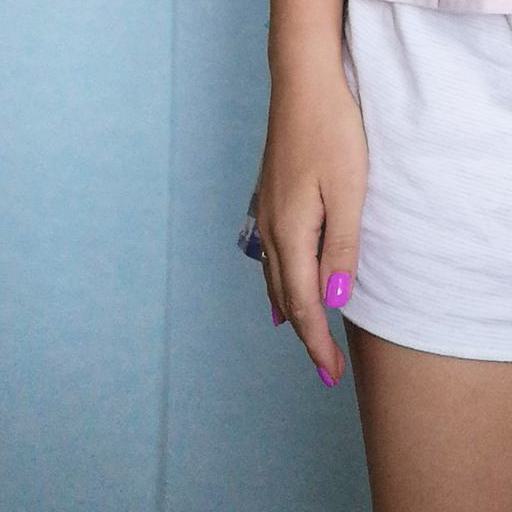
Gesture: no_gesture